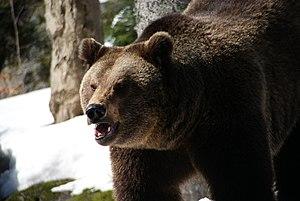
Le parc national des lacs de Plitvice est un parc national de Croatie, qui se situe à mi-chemin entre les villes de Zagreb et Zadar au sein d'un plateau karstique. C'est à la fois le plus ancien des parcs nationaux du sud de l'Europe et le plus étendu de Croatie. Il fut créé le 8 avril 1949 et ajouté sur la liste du patrimoine mondial de l'UNESCO en 1979.